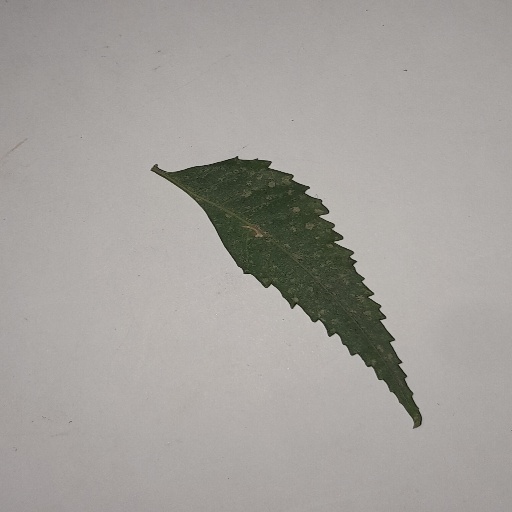
Species: Neem
Leaf condition: Powdery Mildew